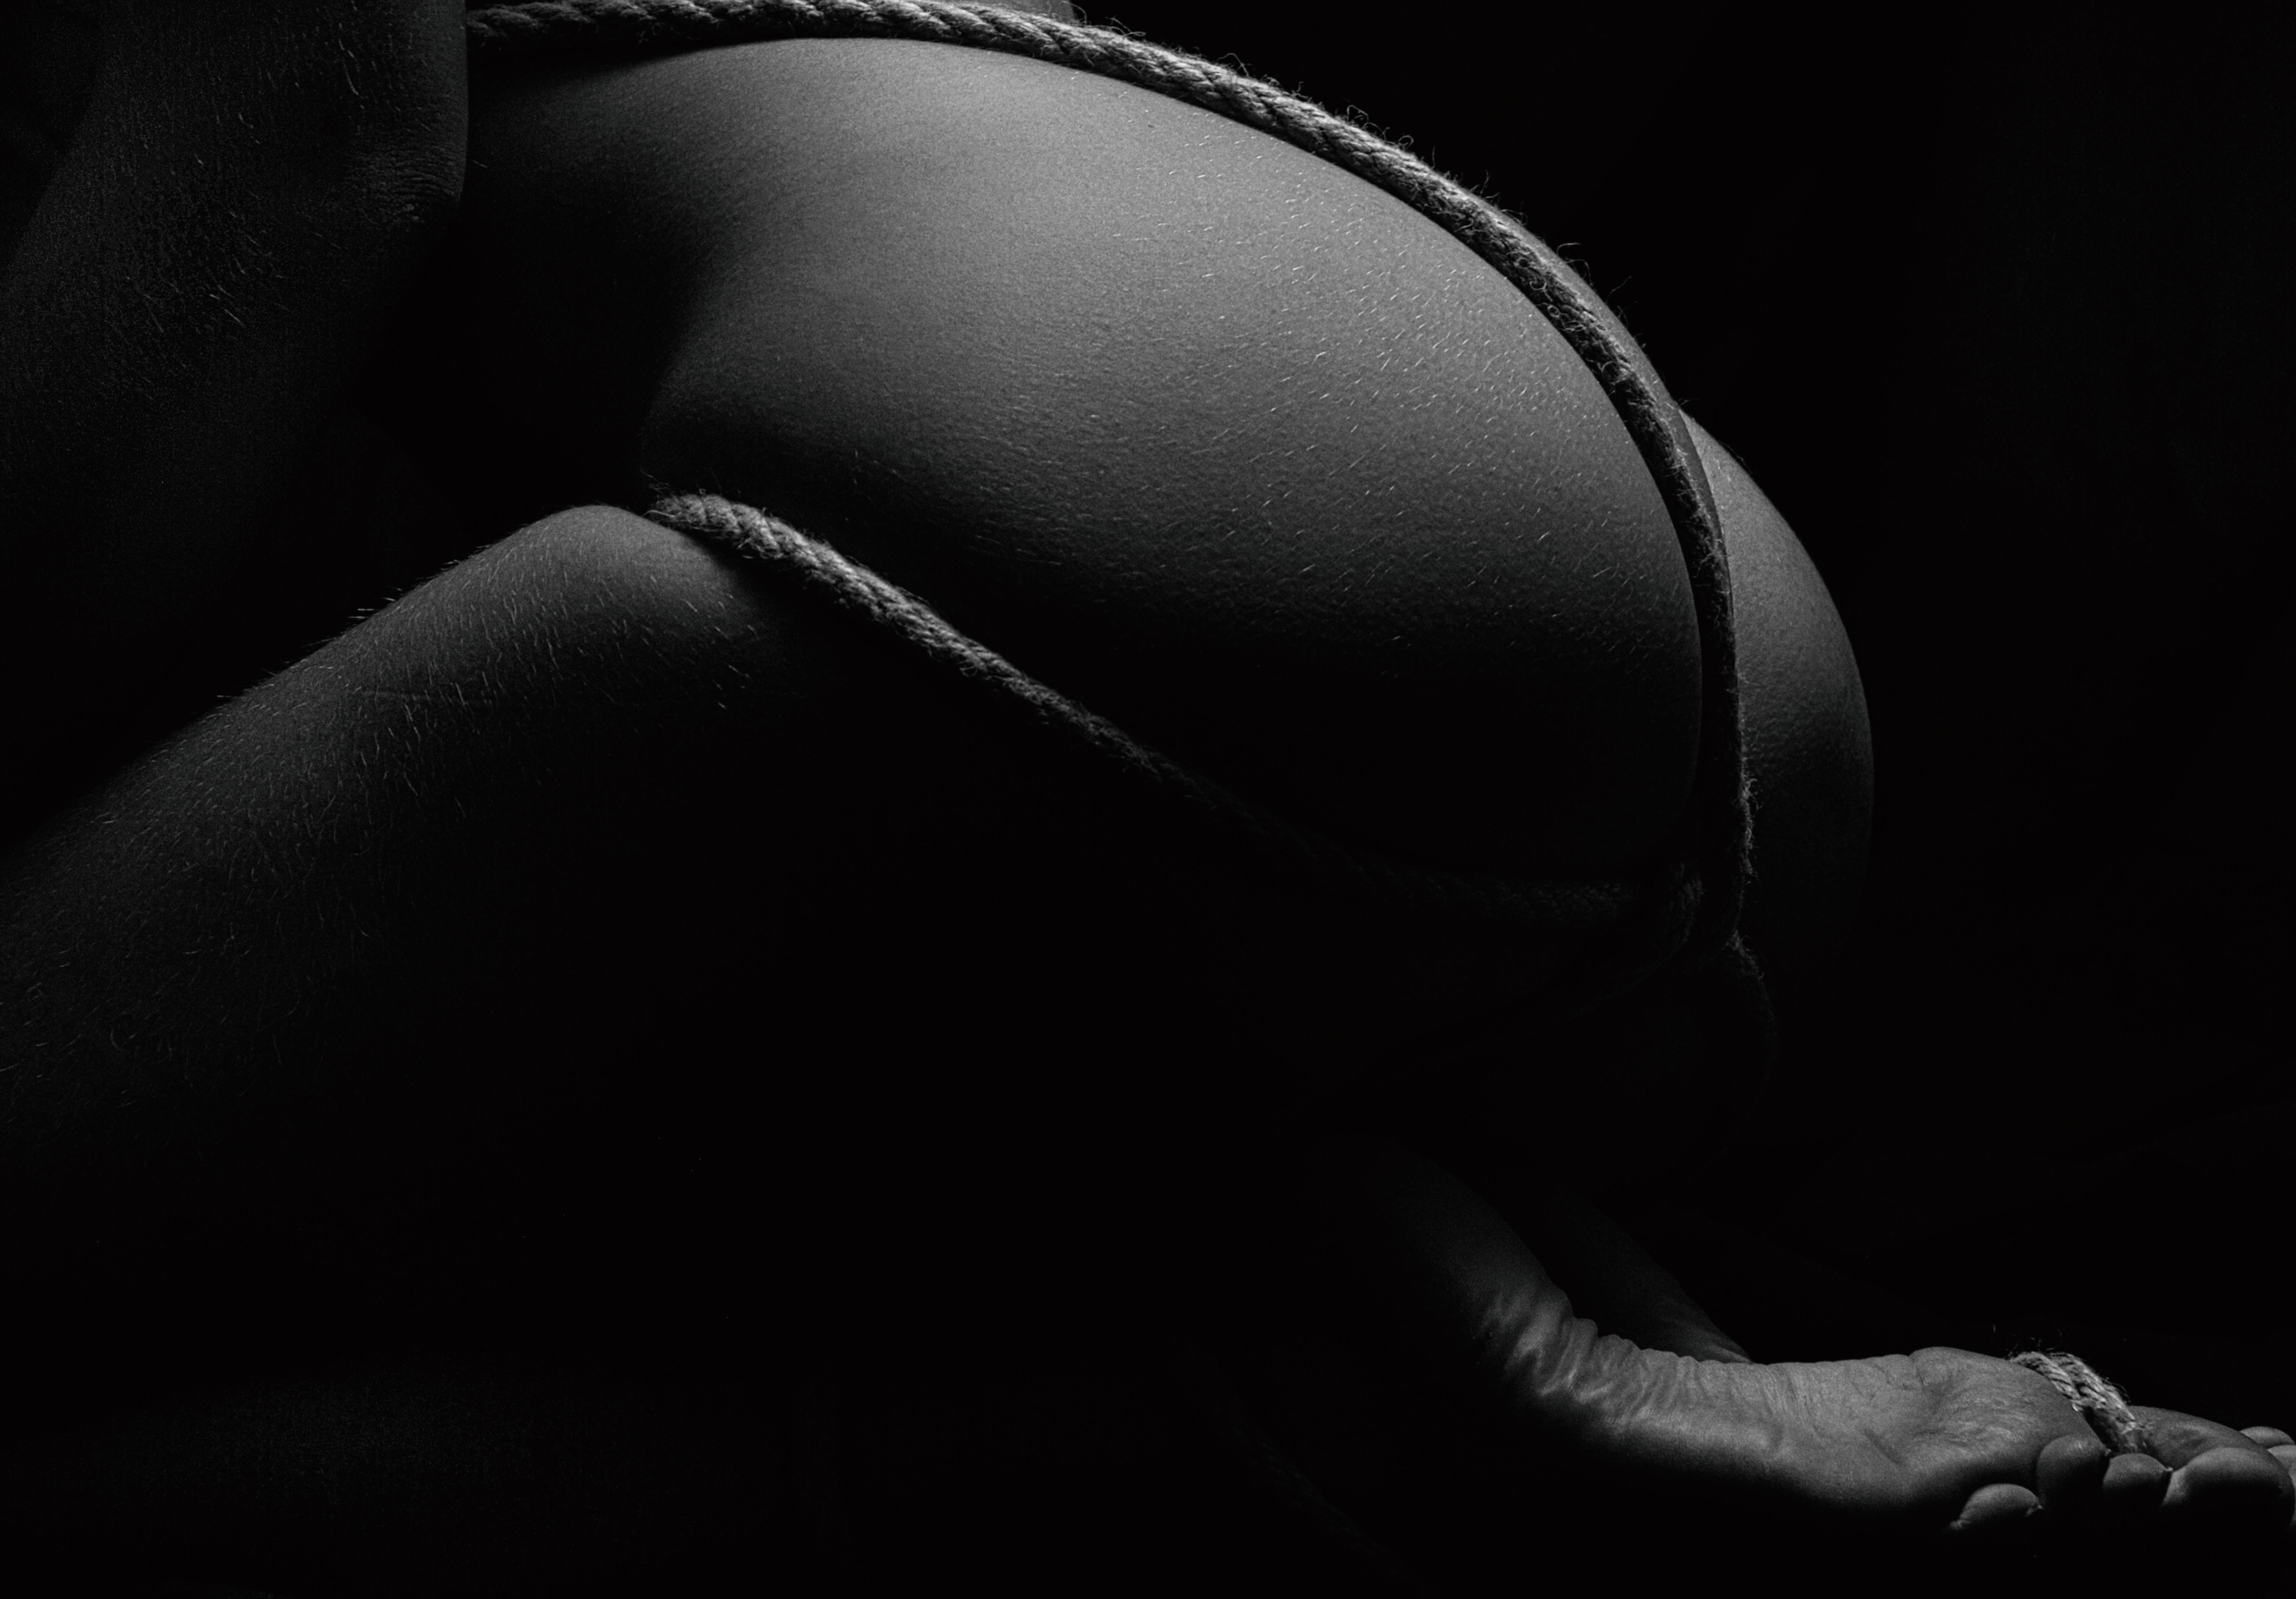
portrait, girl, body, retro, face, beautiful, look, studio, monochrome, donate, leg, comfort, flash photography, automotive tire, thigh, automotive design, grey, knee, elbow, Tints and shades, foot, human leg, auto part, flooring, darkness, automotive wheel system, nail, monochrome photography, personal luxury car, leather, fashion accessory, sandal, carmine, sitting, toe, shadow, sportswear, still life photography, rim, metal, personal protective equipment, vehicle door, room, pattern, grass, ankle, car seat, flesh